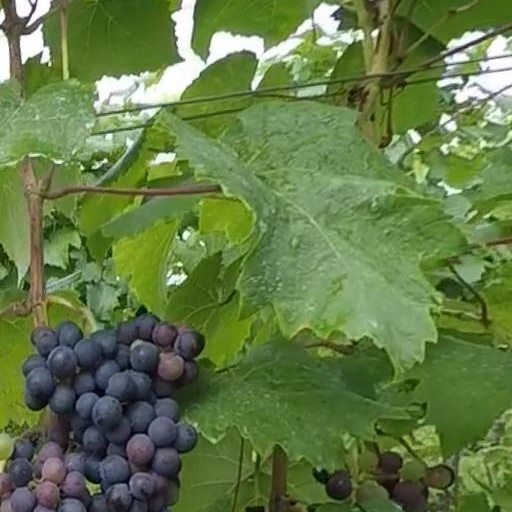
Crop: grape